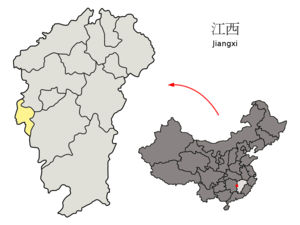
Pingxiang est une ville-préfecture de l'ouest de la province du Jiangxi en Chine.